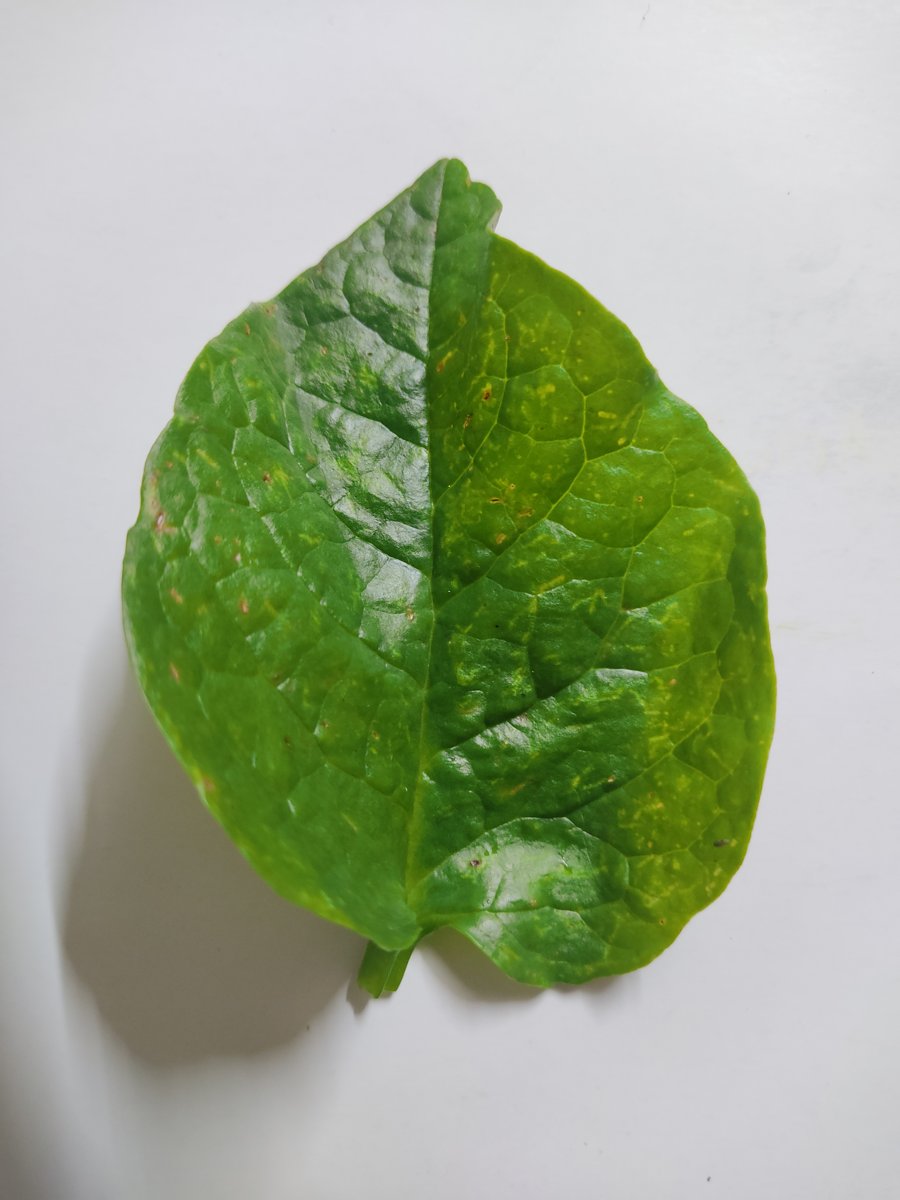
Label: Downy-Mildew